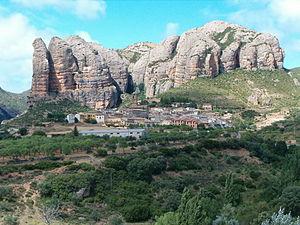
Agüero est une commune d’Espagne, dans la province de Huesca, communauté autonome d'Aragon comarque de Hoya de Huesca.